Lucy Mack Smith

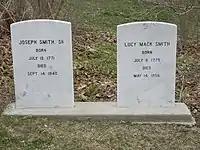
Grave of Joseph Sr. and Lucy Mack Smith, Nauvoo IL

After the death of Joseph and Hyrum, a crisis of leadership gripped the church. Hyrum had been Joseph's chosen successor, and it was unclear who should lead when both were killed. While Smith initially supported the leadership claims of James Strang, ultimately a majority of Latter Day Saints sided with the leadership of Brigham Young and the other members of the Quorum of the Twelve.